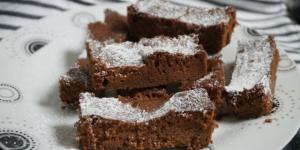
bizcochitos de chocolate